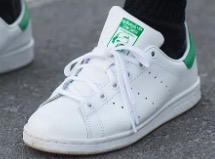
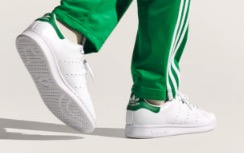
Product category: misc
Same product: yes